Daniëlle Hirsch

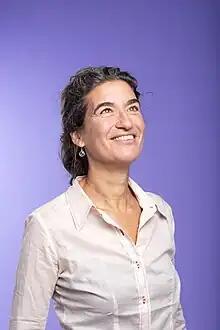
Hirsch in 2020

Daniëlle Hirsch (born 5 April 1968) is a Dutch economist and politician of GroenLinks, who has been serving in the Dutch House of Representatives since 2023.